Colorado River toad

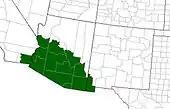
Range of "Incilius alvarius" in the United States

In the United States, the Colorado River toad is found in the lower Colorado River and the Gila River catchment areas, in extreme southwestern New Mexico and much of southern Arizona. It is considered possibly extirpated from California. In Mexico, the toad is found in the states of Sonora, Sinaloa, and Chihuahua. It lives in both desert and semi-arid areas throughout its range. It is semiaquatic and is often found in streams, near springs, in canals and drainage ditches, and under water troughs. The Colorado River toad is known to breed in artificial water bodies (e.g., flood control impoundments, reservoirs) and as a result, the distributions and breeding habitats of these species may have been recently altered in south-central Arizona. It often makes its home in rodent burrows and is nocturnal.